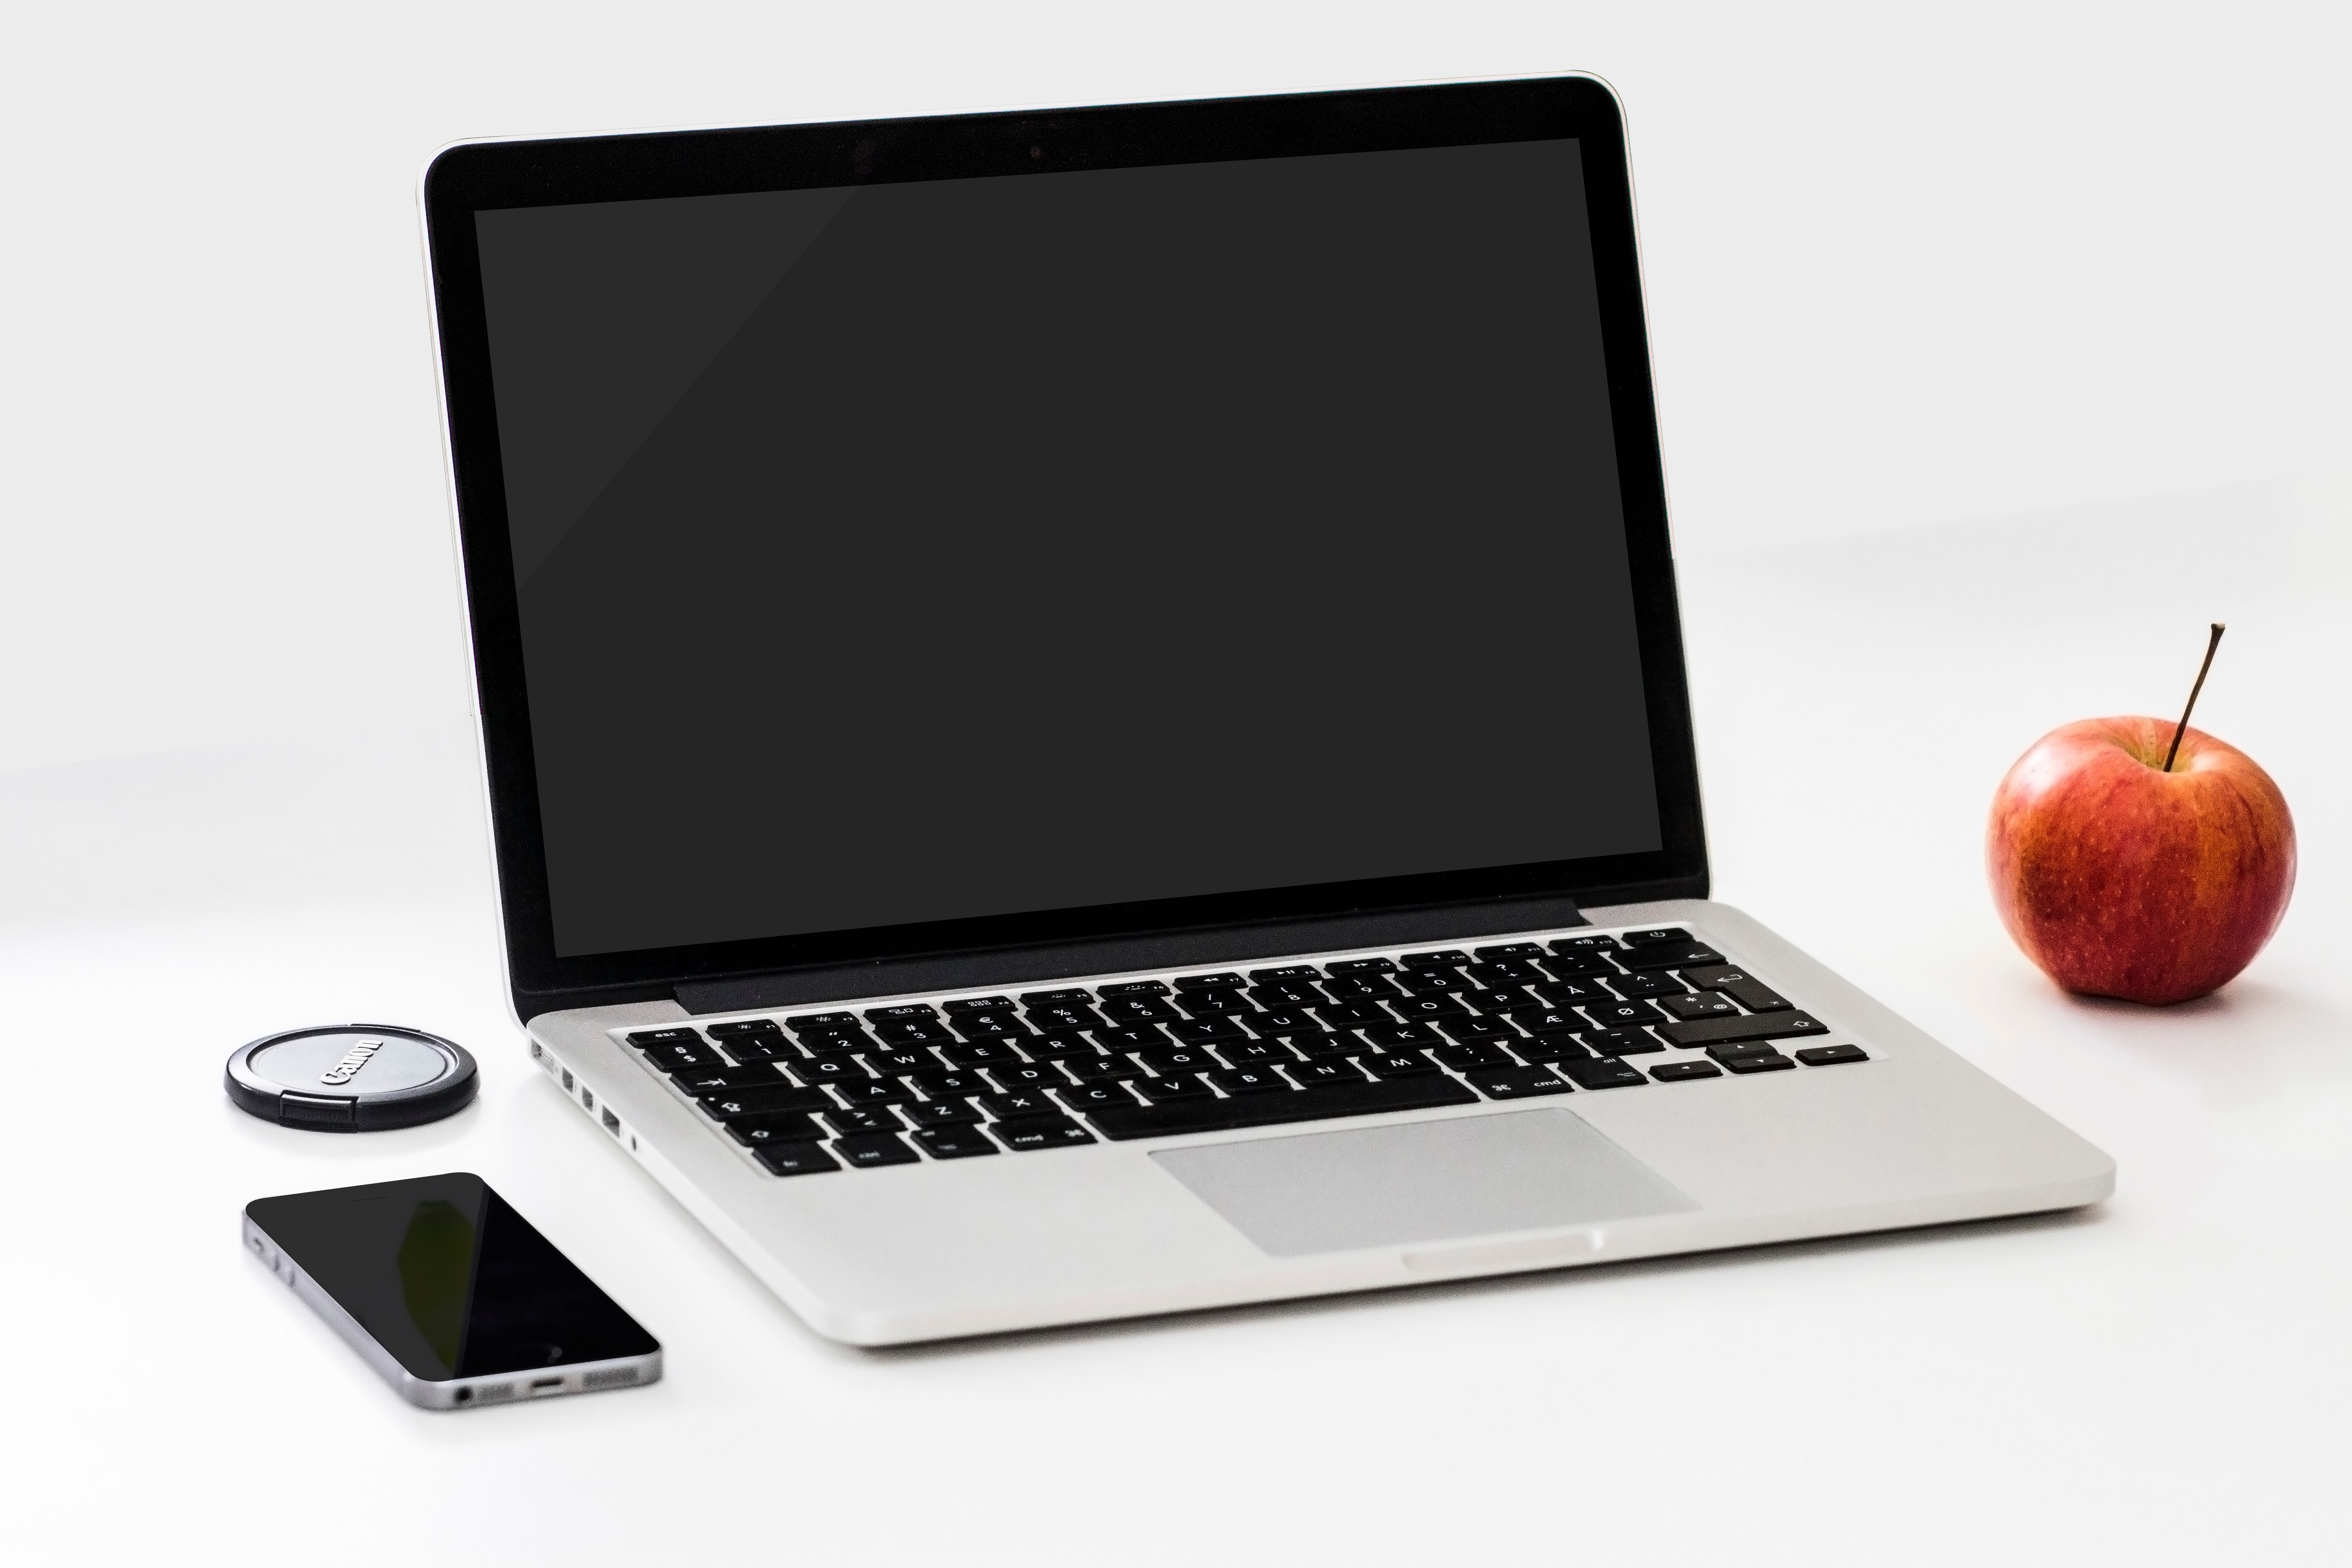
laptop, technology, brand, multimedia, desktop computer, personal computer, computer monitor, electronic device, computer hardware, display device